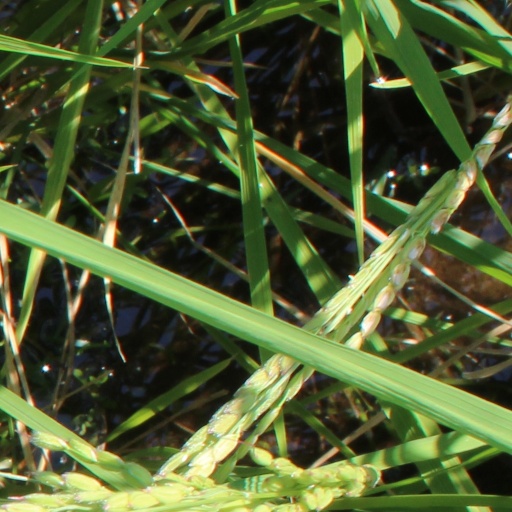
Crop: rice